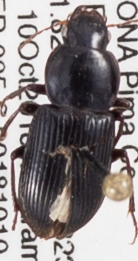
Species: Discoderus robustus
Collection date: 2018-10-10
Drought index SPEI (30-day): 1.382
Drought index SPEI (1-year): -0.656
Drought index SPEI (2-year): -1.45